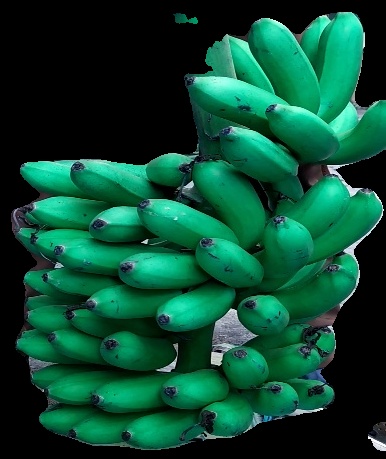
Variety: rasbale
Grade: grade1